Byron Randall

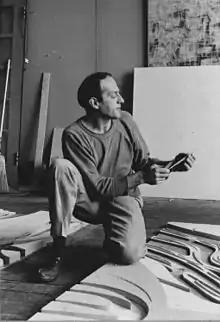
Randall at Berkeley, 1960s

The Randalls moved to California in 1942, from where Byron shipped out to the South Pacific, as a Merchant Marine, with his artist friend Robert P. McChesney. Both artists painted prolifically in conditions that were frequently life-threatening. Randall's resulting South Pacific paintings were exhibited in California in the 1940s. In San Francisco, he became part of a North Beach artistic community associated with Henri Lenoir, proprietor of the Iron Pot, 12 Adler Place, and Vesuvio Cafe. These establishments operated simultaneously as art galleries and restaurants. Randall participated in one-man and group shows at Lenoir's venues. From these, San Francisco Museum of Art (later named San Francisco Museum of Modern Art) selected a Randall work for its permanent collection.